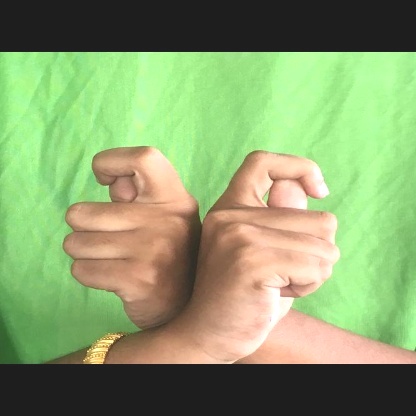
Mudra: Berunda